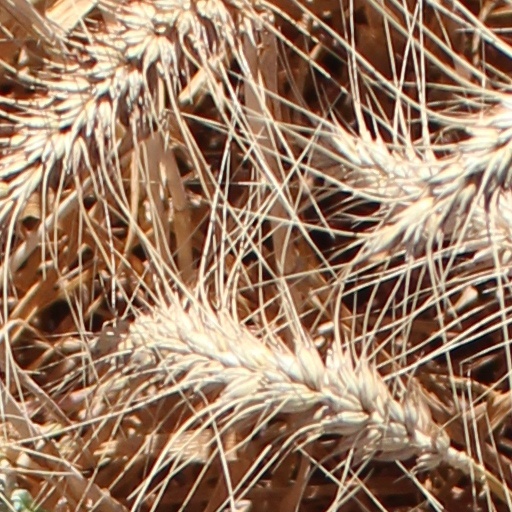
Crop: wheat